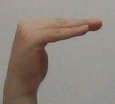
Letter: haa